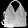
Label: Bag